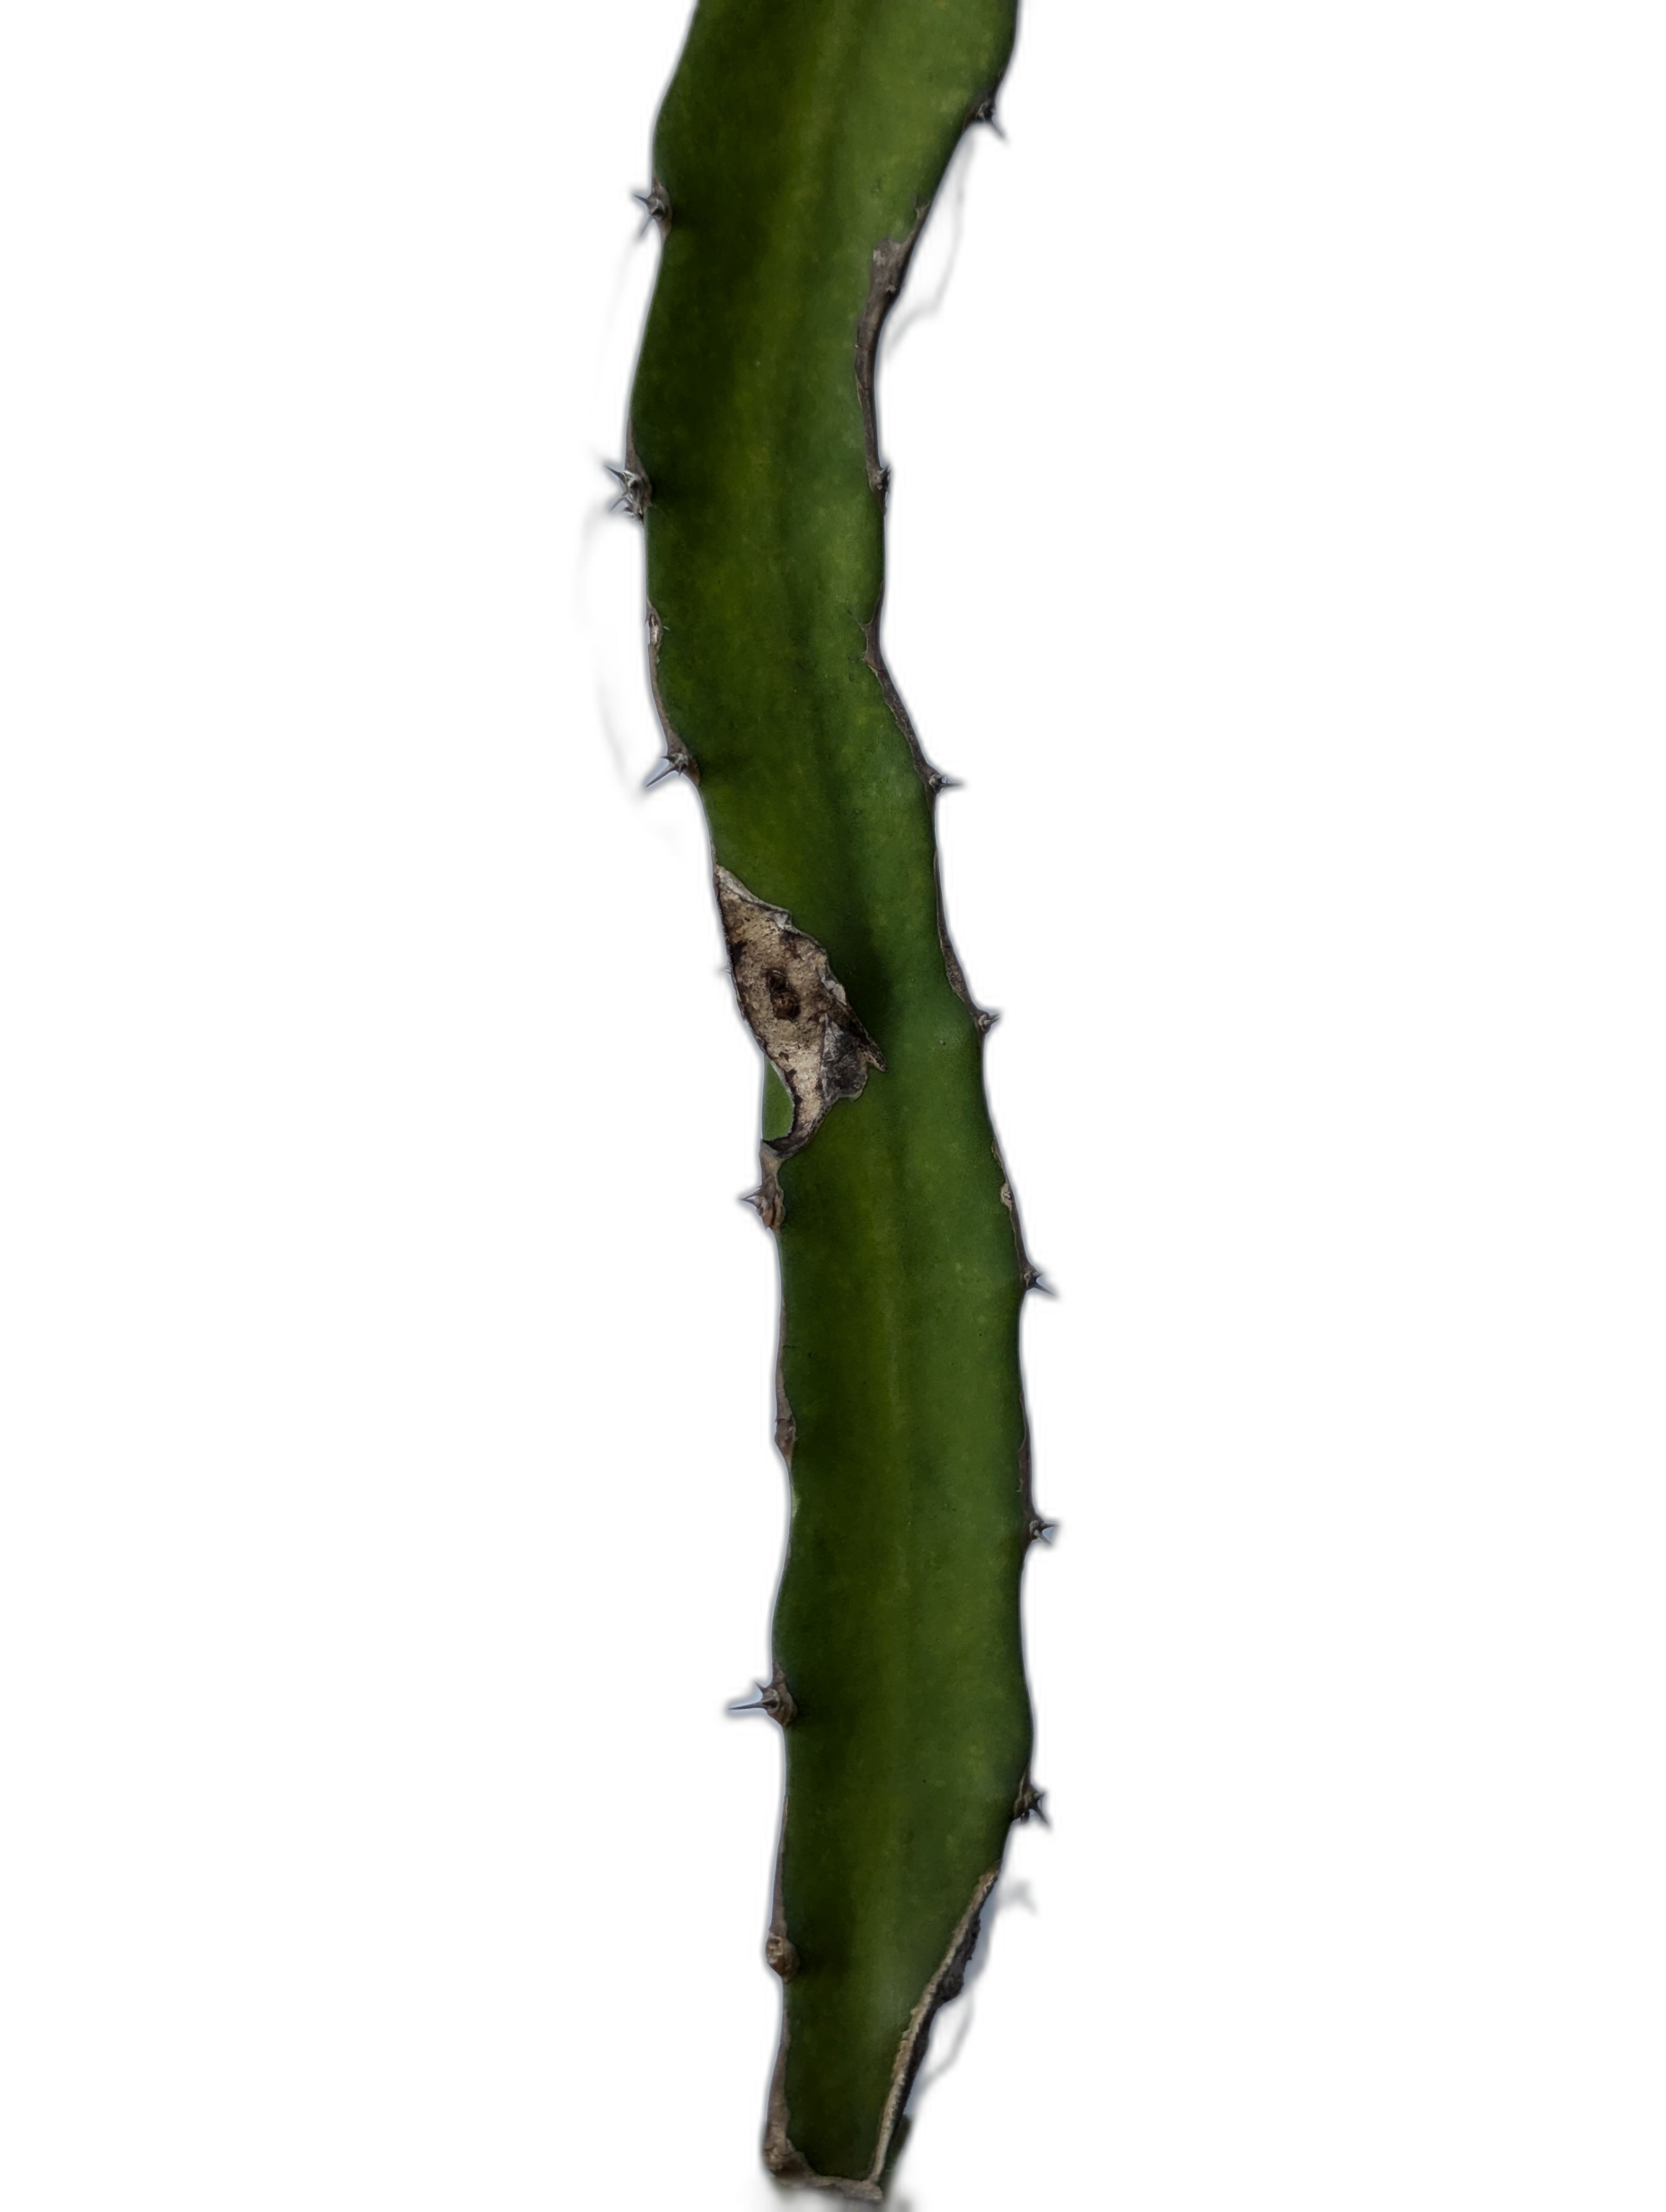
Label: Good leaf